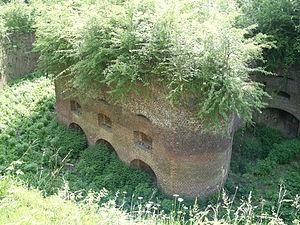
Caponnière Double
Le fort de Seclin, appelé brièvement fort Duhoux, est une fortification faisant partie de la place forte de Lille, situé au sud de la commune de Seclin, se situant à 42 mètres d'altitude. Il est l'un des douze forts constituant la ceinture fortifiée de Lille.